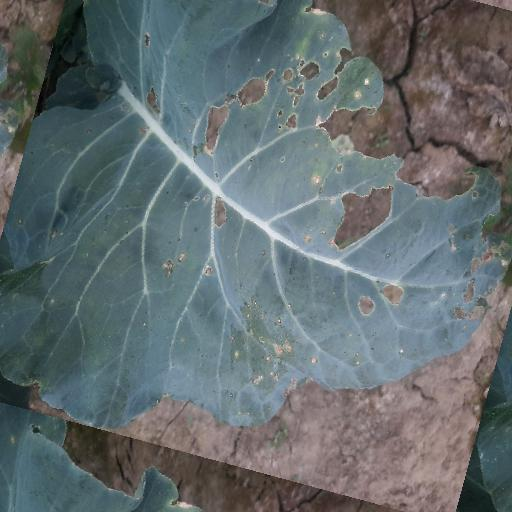
Label: Black Rot